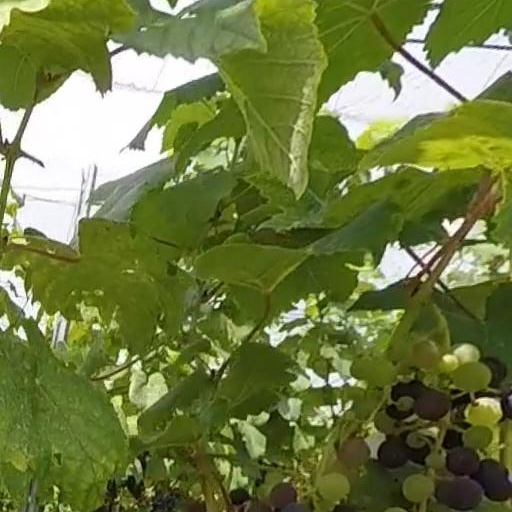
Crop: grape